Answer in natural language. How many Pillows are visible in the scene? Choose between the following options: 0, 3, 1, 4 or 5
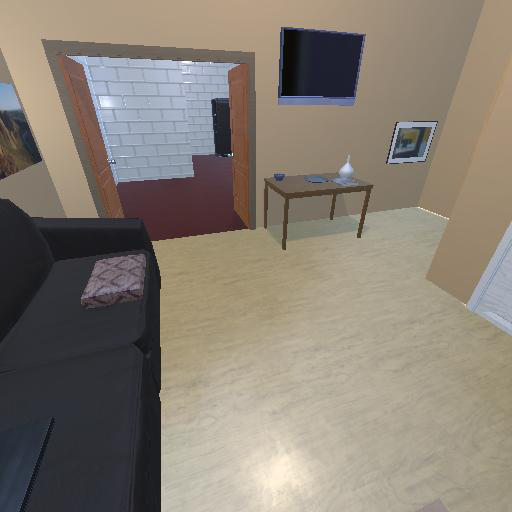
<answer>1</answer>